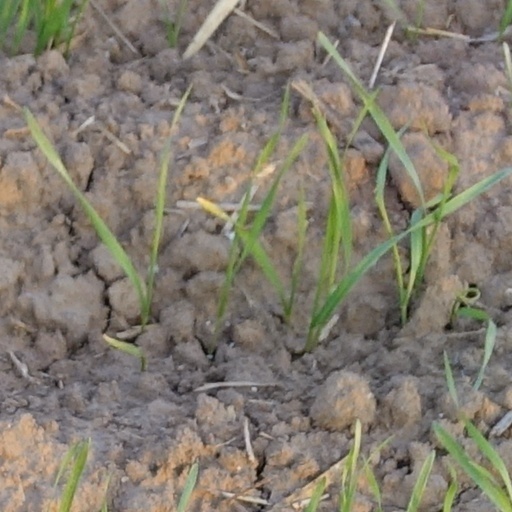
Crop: wheat